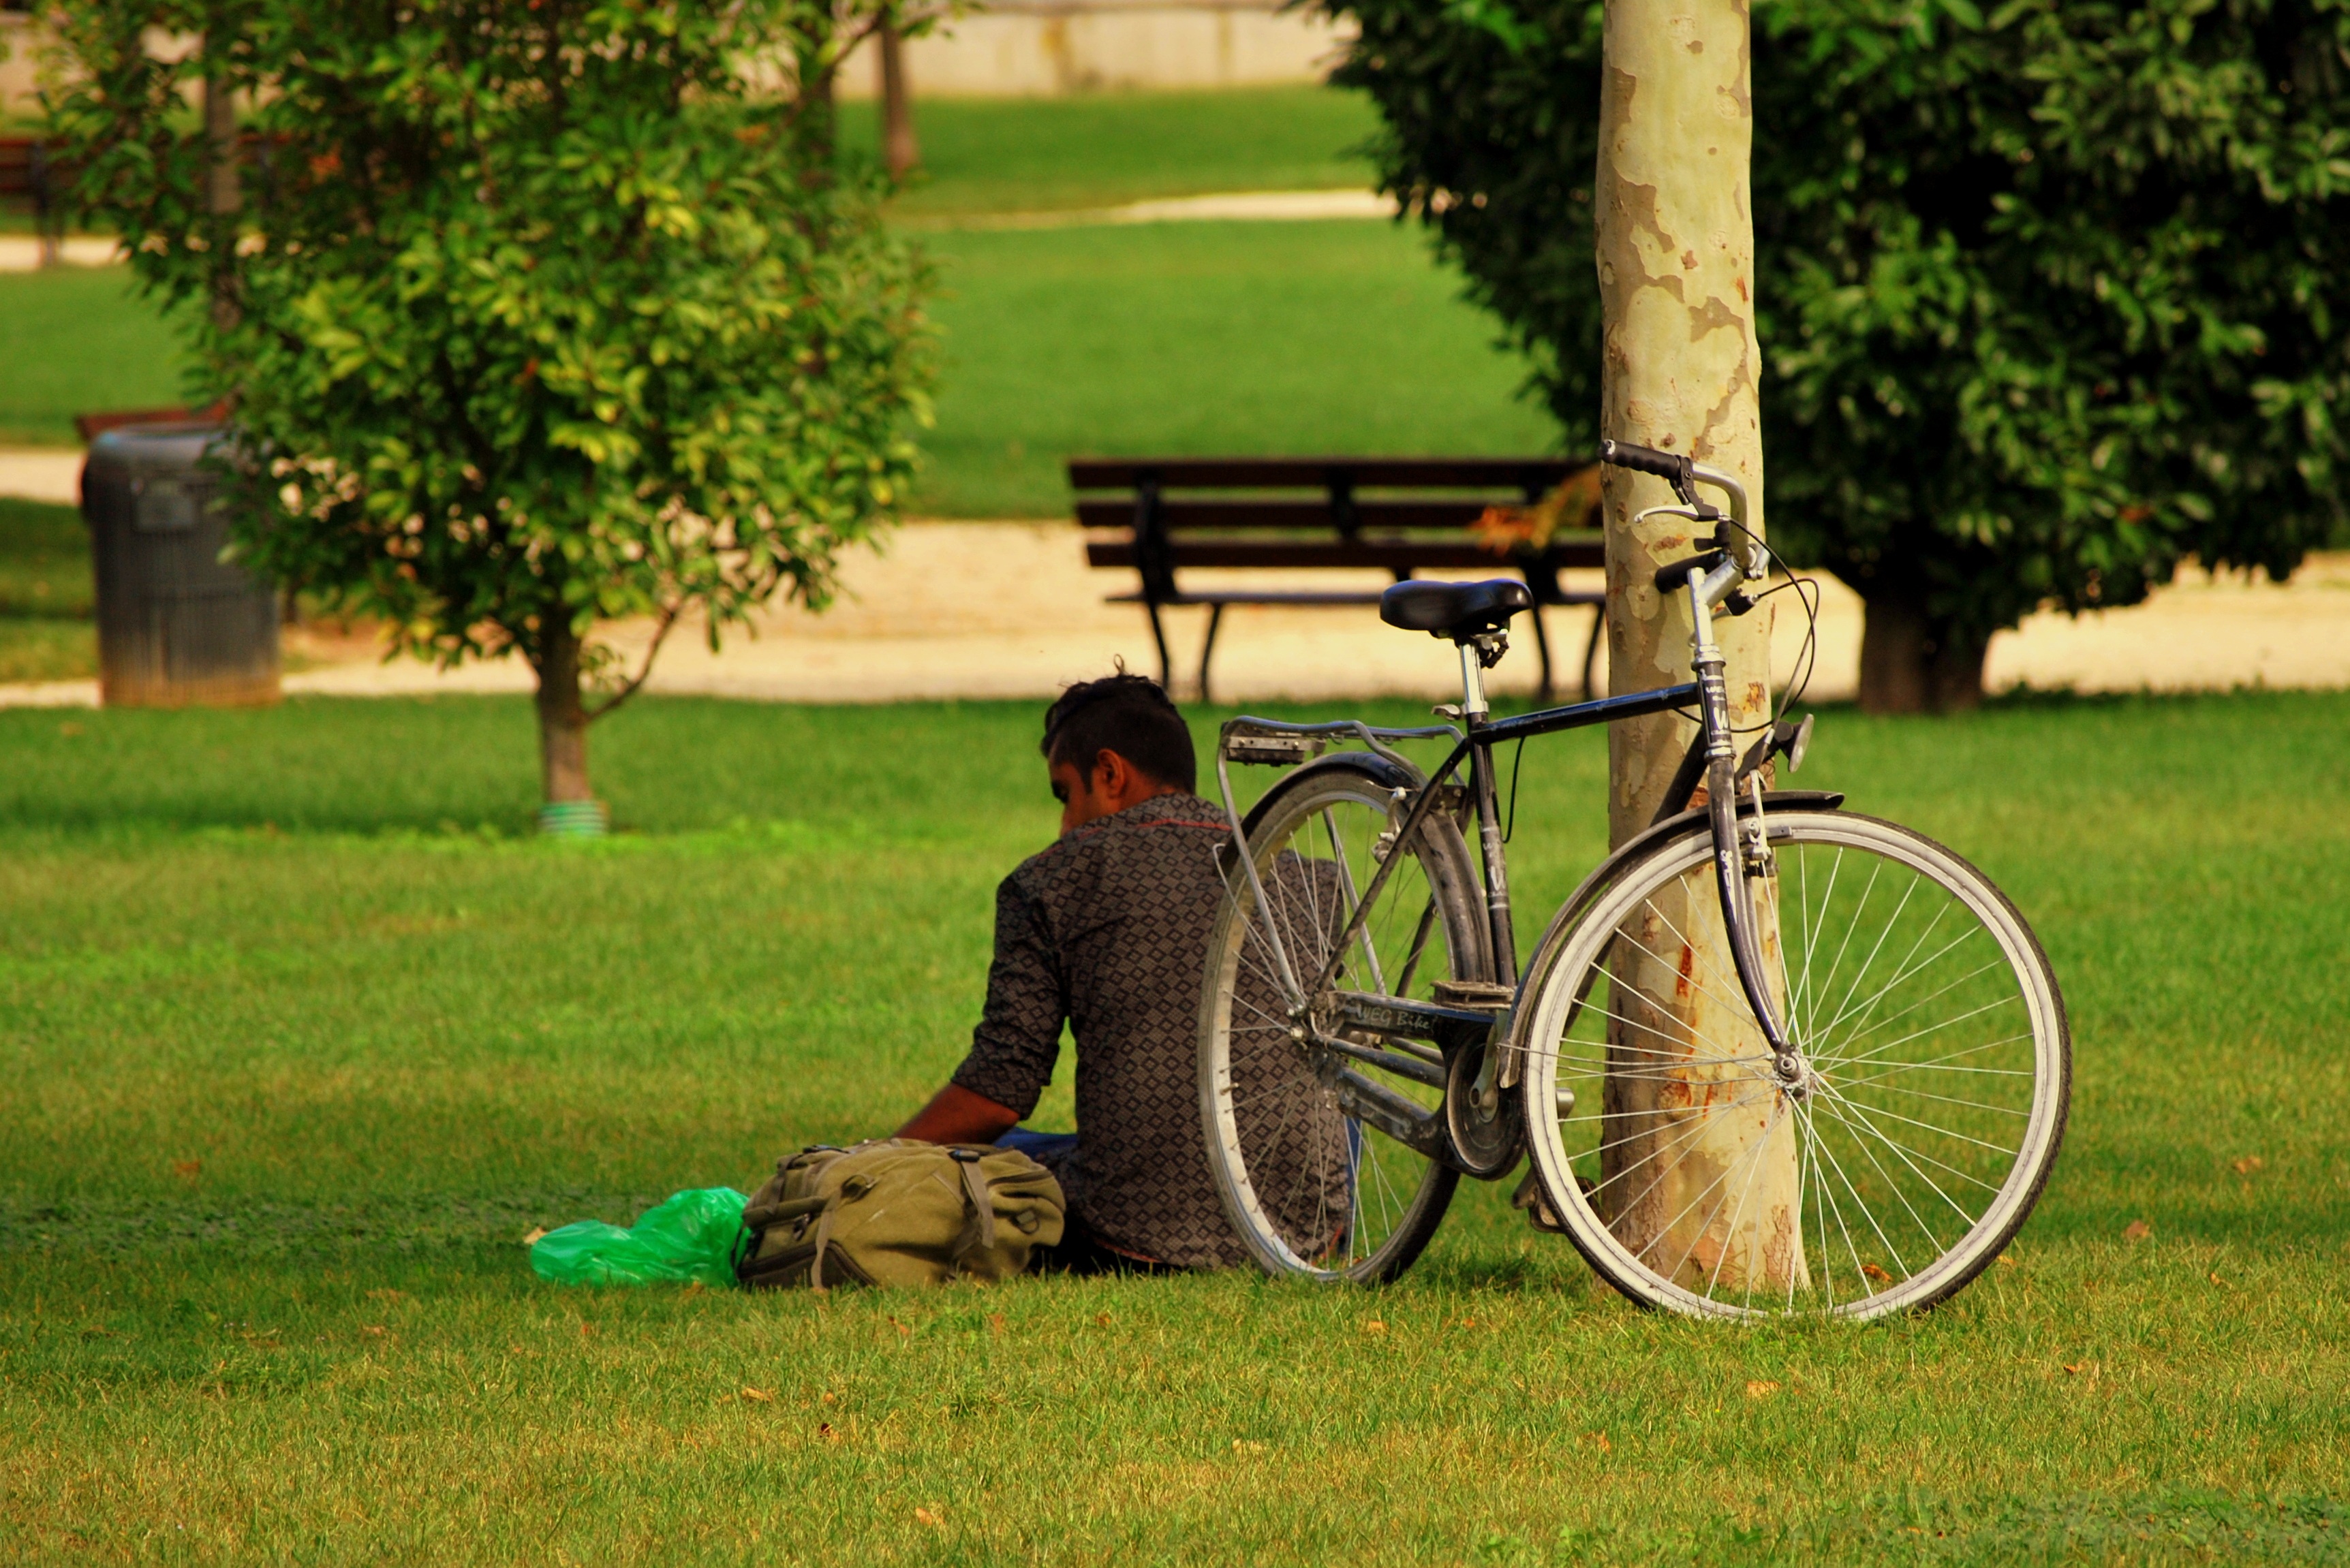
man, tree, grass, lawn, bicycle, solitude, green, vehicle, sitting, park, garden, picnic, rural area, vagabond